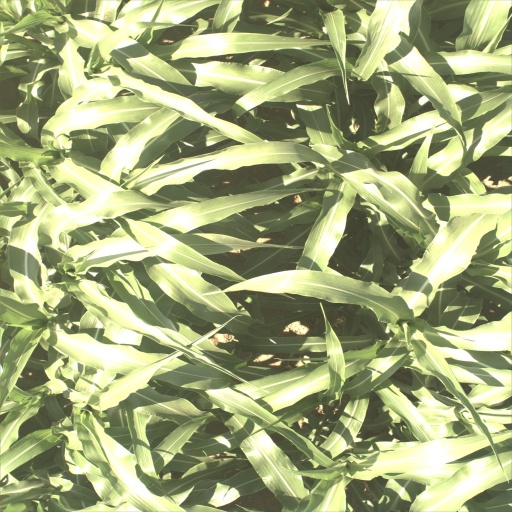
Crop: sorghum